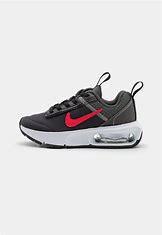
Brand: Nike
Model: Air Max Intrlk Lite